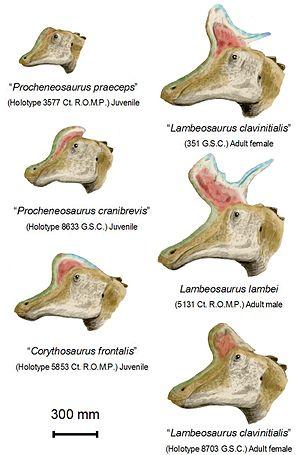
Lambeosaurus ou lambéosaure est un genre éteint de dinosaures ornithopodes de la famille des hadrosauridés et de la sous-famille des lambéosaurinés. Il a vécu au Crétacé supérieur en Amérique du Nord, il y a environ entre 76 et 75 Ma.